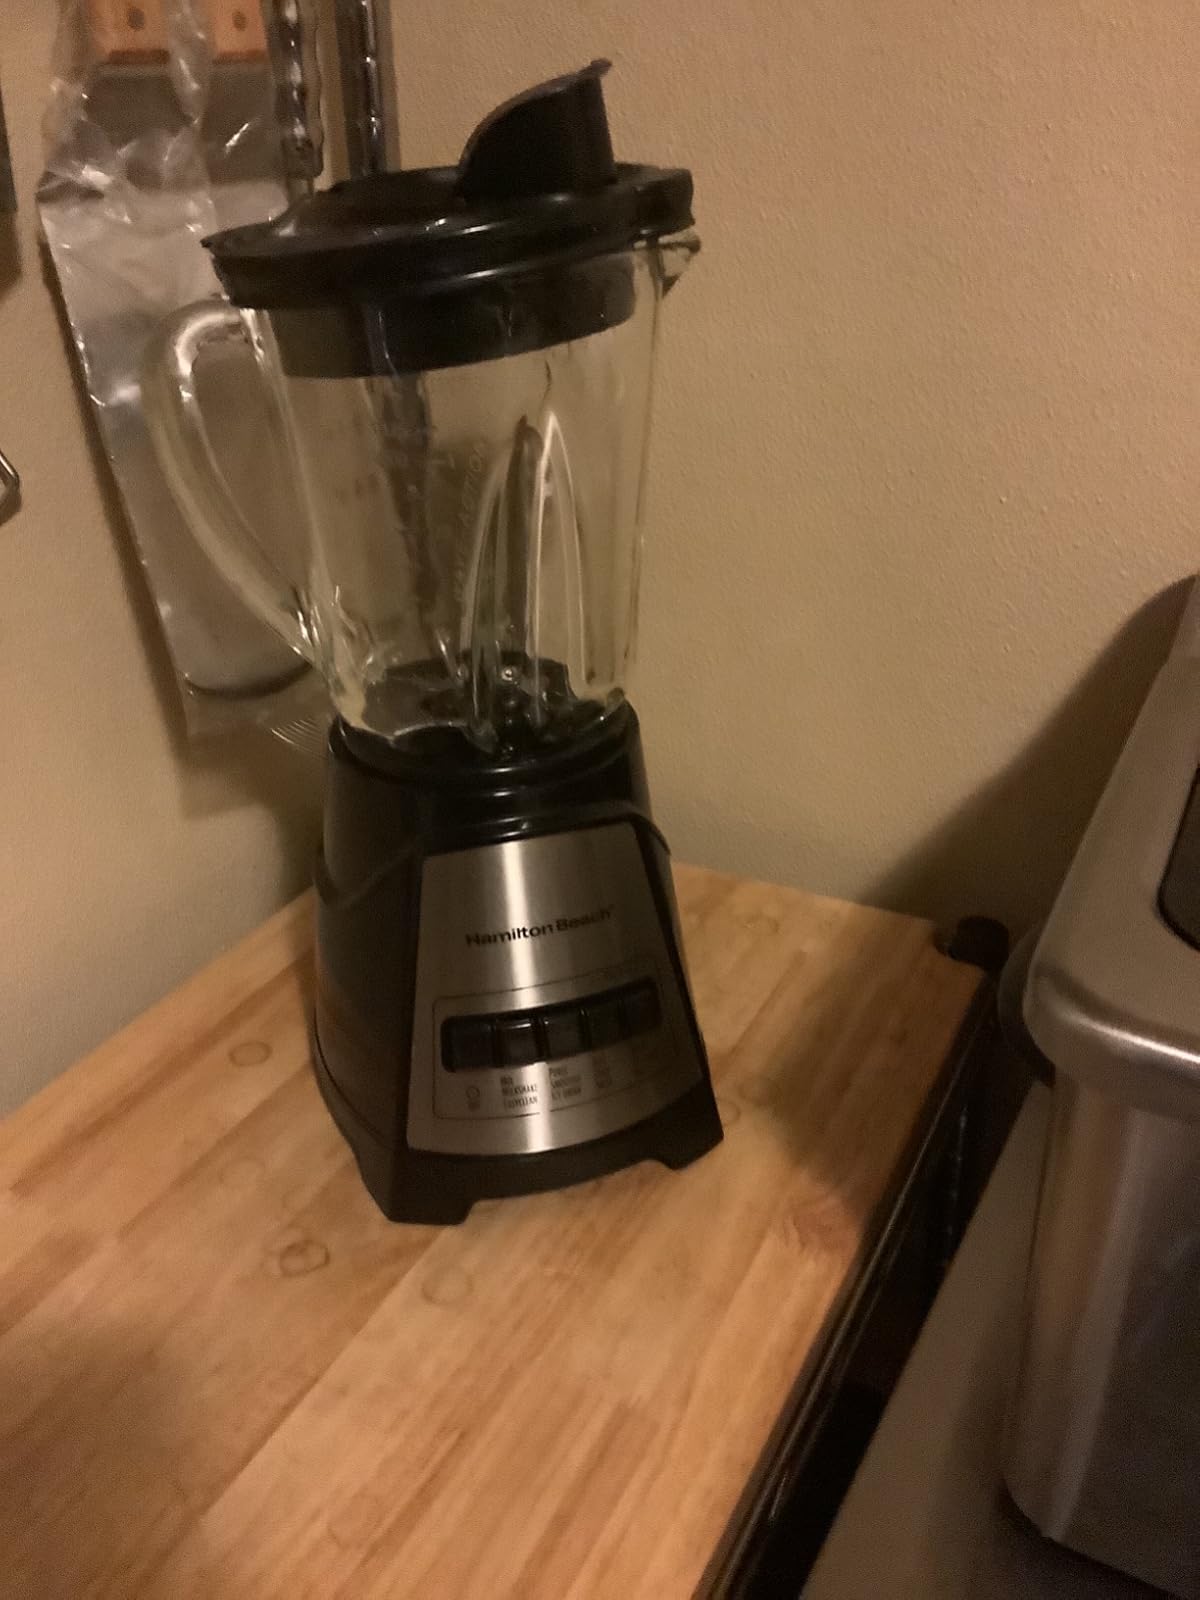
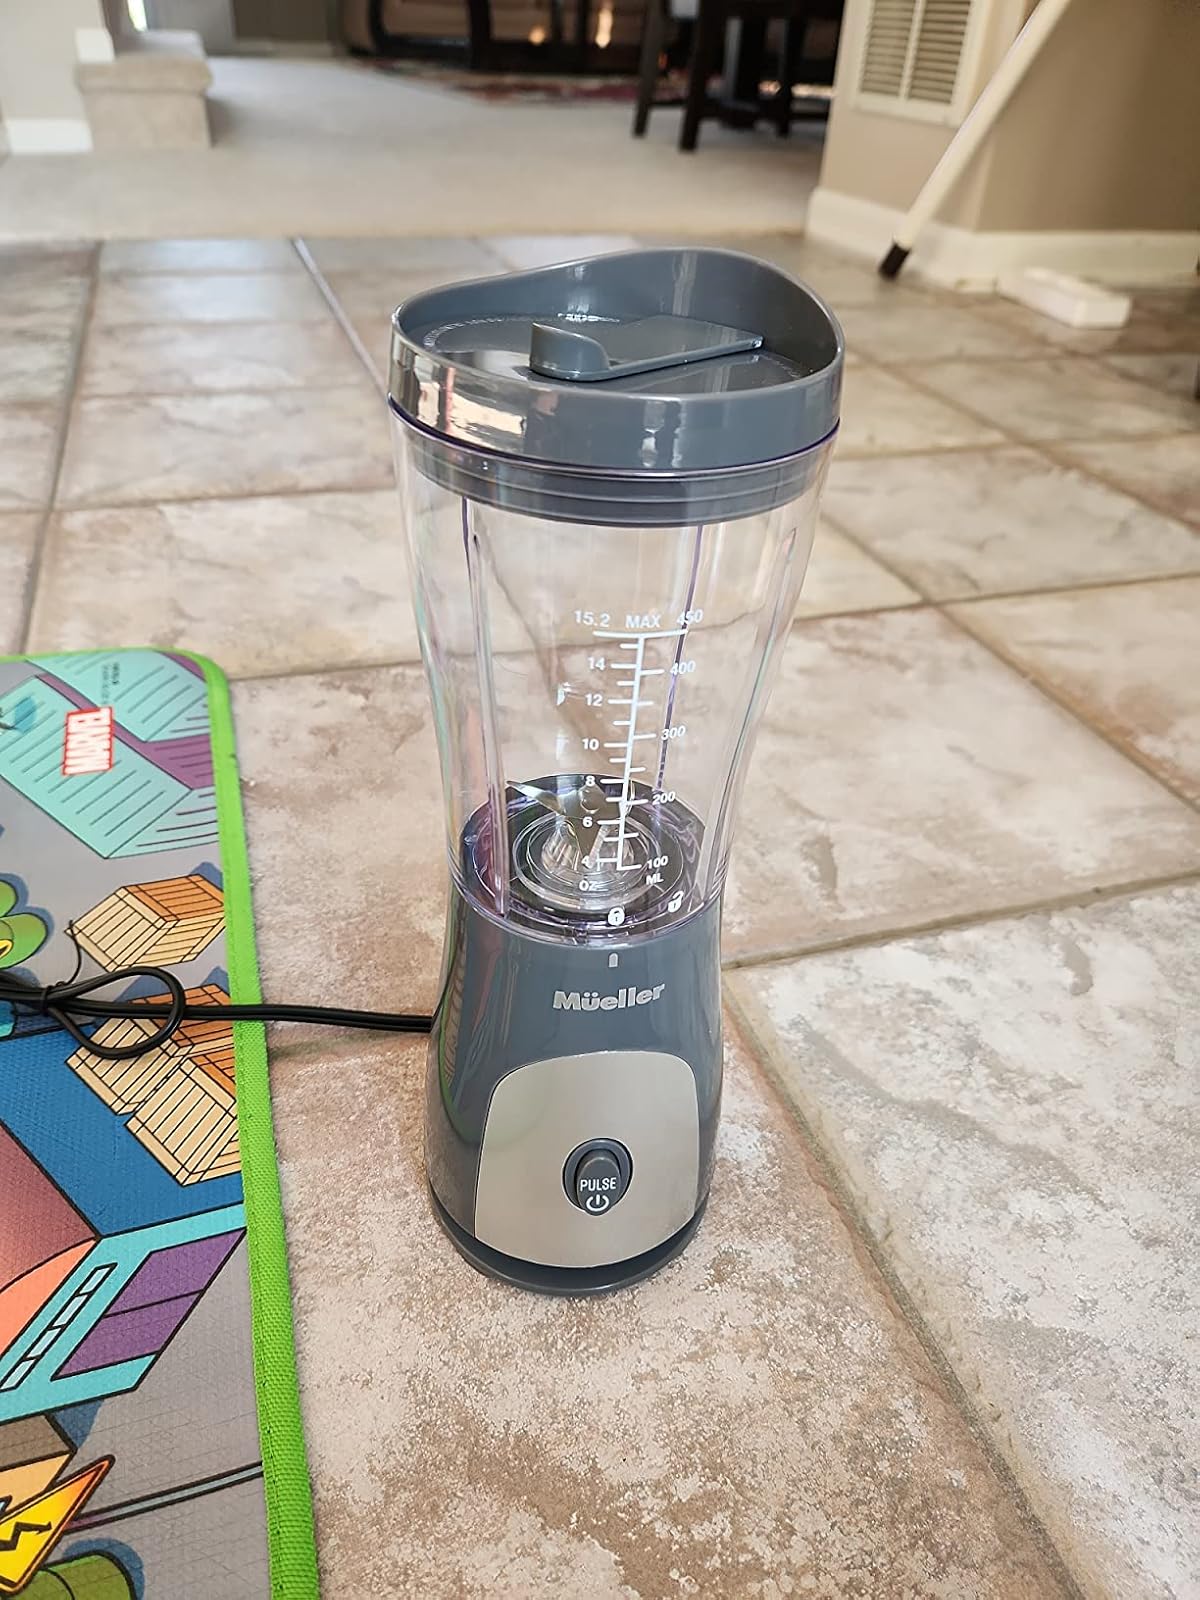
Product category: items_blender
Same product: no